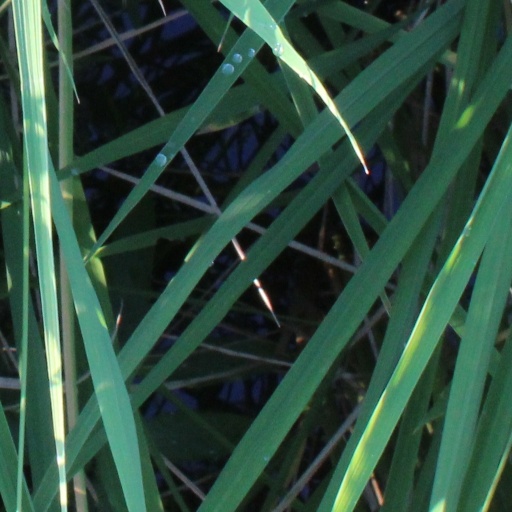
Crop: rice